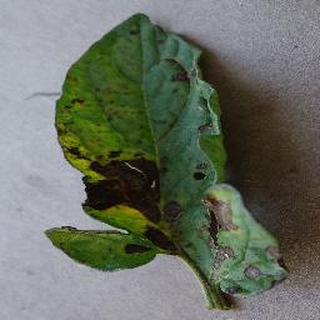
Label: tomato_early_blight